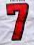
Number: 7